1800 N. Clybourn

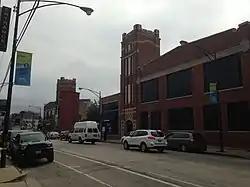
1800 N. Clybourn in 2016

1800 N. Clybourn was a shopping center located at 1800 N. Clybourn Ave. in the Clybourn Corridor area of Lincoln Park, Chicago.